David Teniers the Younger

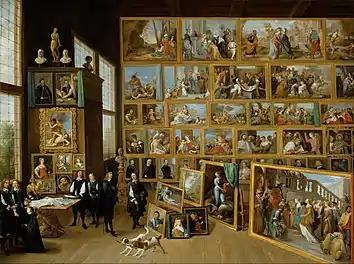
"Archduke Leopold Wilhelm in his gallery in Brussels", 1650–52, oil on canvas

In the 1660s Teniers started to paint pastoral scenes. It is likely that the increased prominence of rural life and nature in his work of that period was connected to his 1662 purchase of Drij Toren, a country house in Perk in which he maintained a studio. In contrast to the sophisticated compositions he painted as a court painter, the landscapes he painted at Perk stand out by their simplicity. They expressed an Arcadian view of life in the countryside and eulogized the advantages of a peaceful existence on the land. He presented the rural life as happy and carefree. The landscapes themselves were a combination of fantasy and reality. The Arcadian spirit was conveyed through stock motifs such as cattle and sheep, bridges and classical ruins on a hill as well as through the general tonality and style of these works.